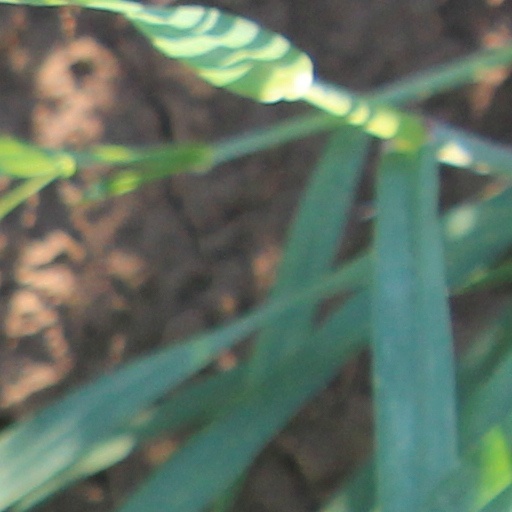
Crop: wheat